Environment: real
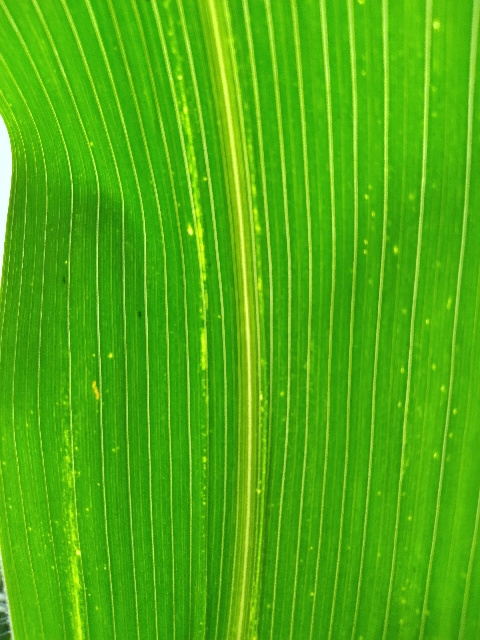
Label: lethal_necrosis